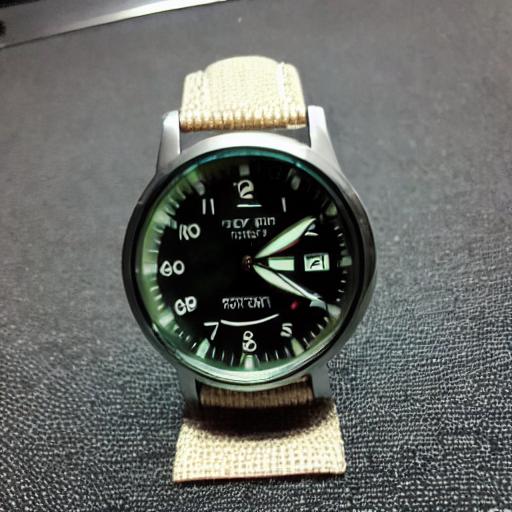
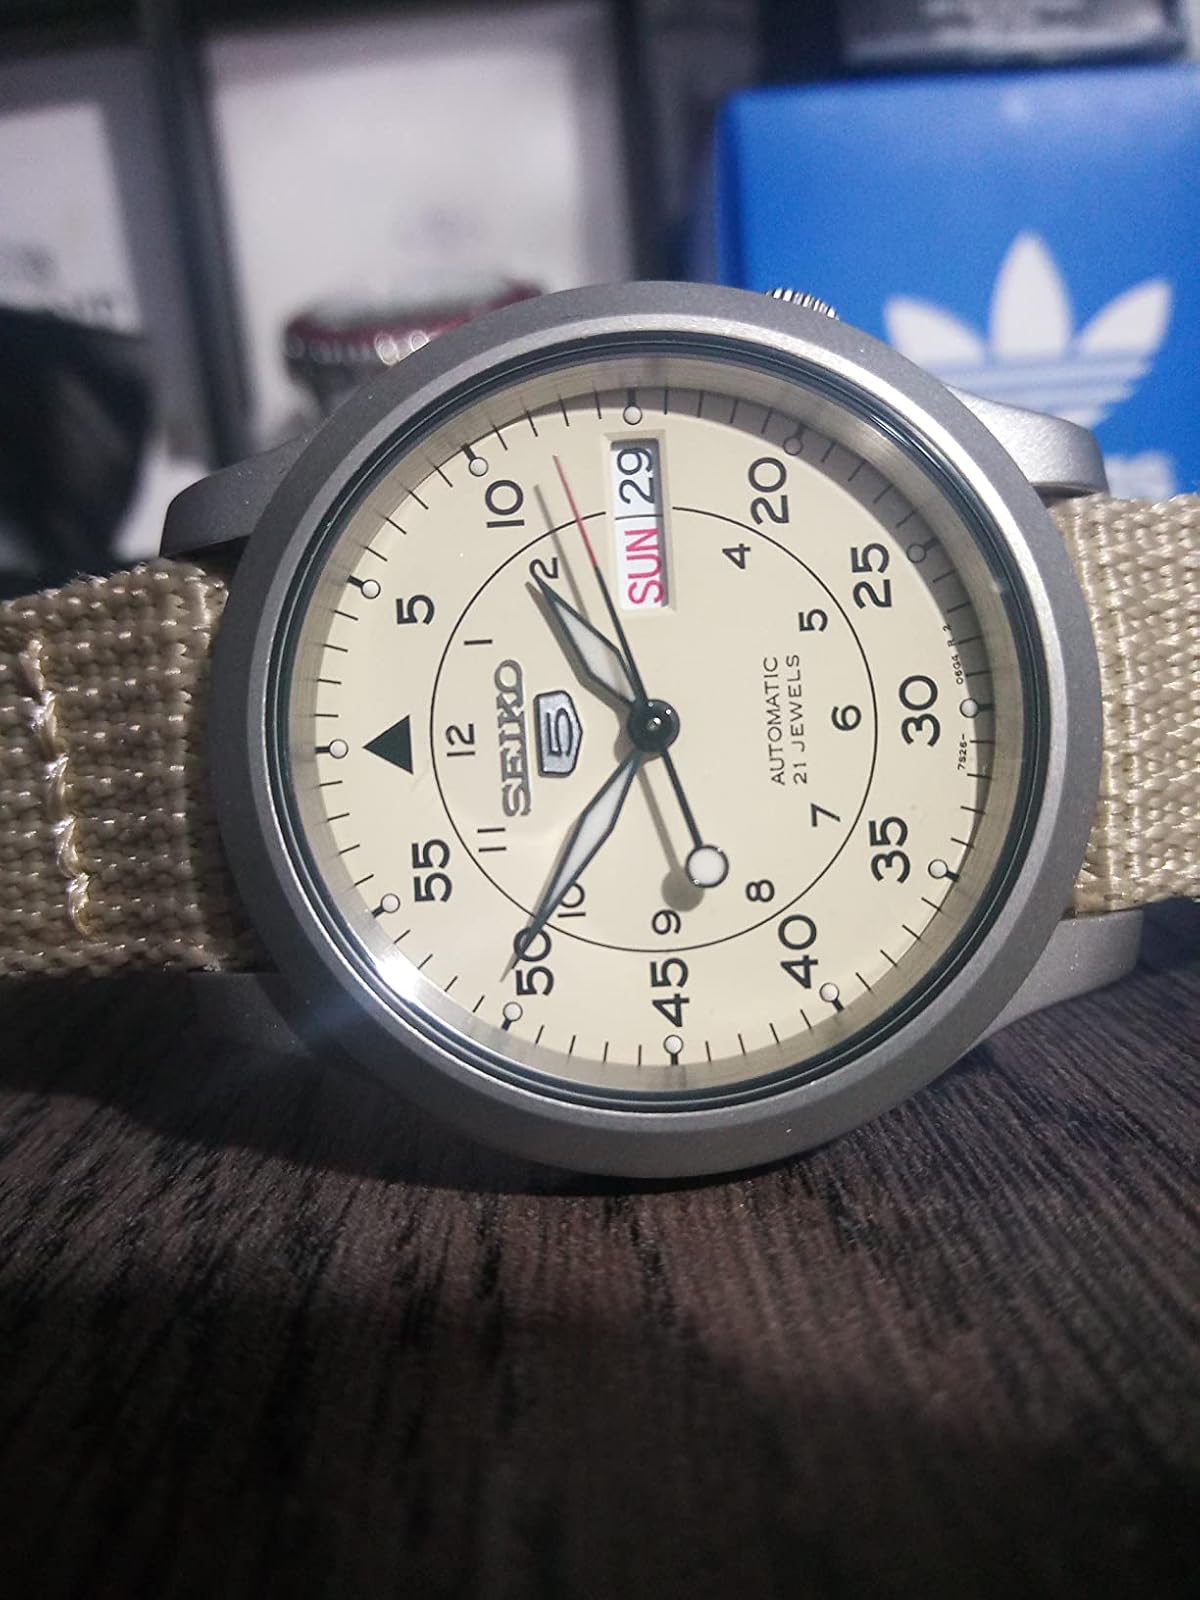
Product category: accessories_watch
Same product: no